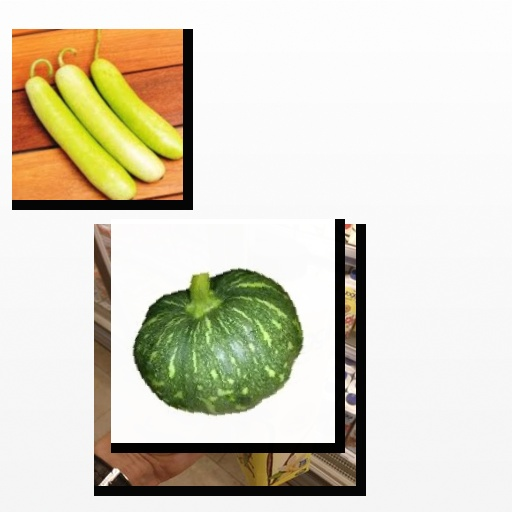
Food items: vanilla_yoghurt, bottle_gourd, pumpkin